Giovanni Giacomo Barbelli

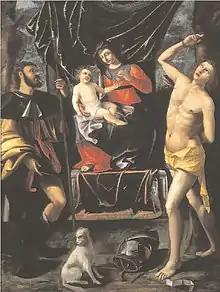
"Virgin and child between Saint Roch and Saint Sebastian"

Barbelli painted an altarpiece depicting "Saints Roch and Sebastian" (1631) for the parish church of Madignano, near Crema. Around 1635-38, he painted two important fresco cycles in the churches of Santa Maria delle Grazie and San Giovanni Decollato of Crema.